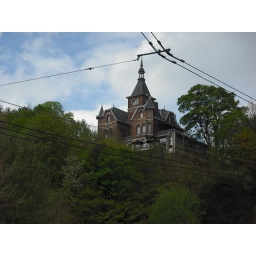
The grand house in Thuin, now reportedly an old people's home